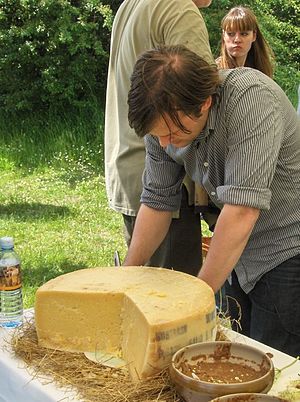
Västerbottensost / Historie
René Redzepi med en västerbottensost på Vestamager 2007
Västerbottensost er en hård ost med små huller og forholdsvis stærk smag, som er blevet produceret siden 1870'erne, og i dag alene fremstilles af Norrmejerier på mejeriet i Burträsk.